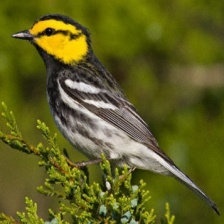
Species: GOLDEN CHEEKED WARBLER
Scientific name: SETOPHAGA CHRYSOPARIA